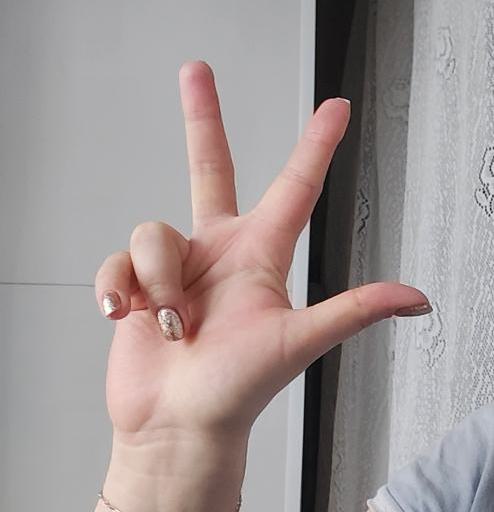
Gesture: three2